79th (Hertfordshire Yeomanry) Heavy Anti-Aircraft Regiment, Royal Artillery

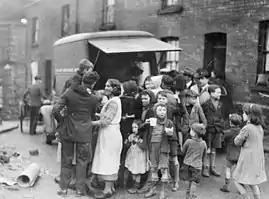
Mothers and children in a working class area of Swansea have tea and sandwiches from a mobile canteen after a night's bombing.

By the end of February 1941 the HAA guns in the Swansea GDA still only numbered 18 out of a planned establishment of 36. These were distributed to sites as follows: